Nara Mughlan

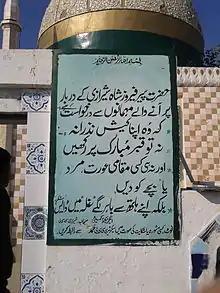
Tomb of Feroz Shah Sherazi

There is 60 percent of female population out of a total of more than 5000 people. Half of these people are illiterate. The number of women inhabiting the village is greater than the number of men. The men living in the village are either very old or very young. Young men leave the village for life in the cities. Like the other parts of the Chakwal District, this area also serves as a main recruiting ground for the Armed Forces and the Police.